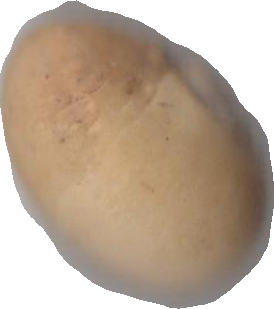
Variety: Dega